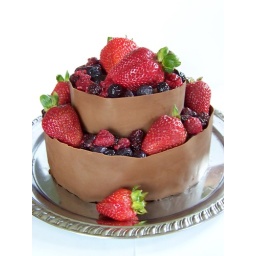
Chocolate cake wrapped in chocolate. Topped with fruit